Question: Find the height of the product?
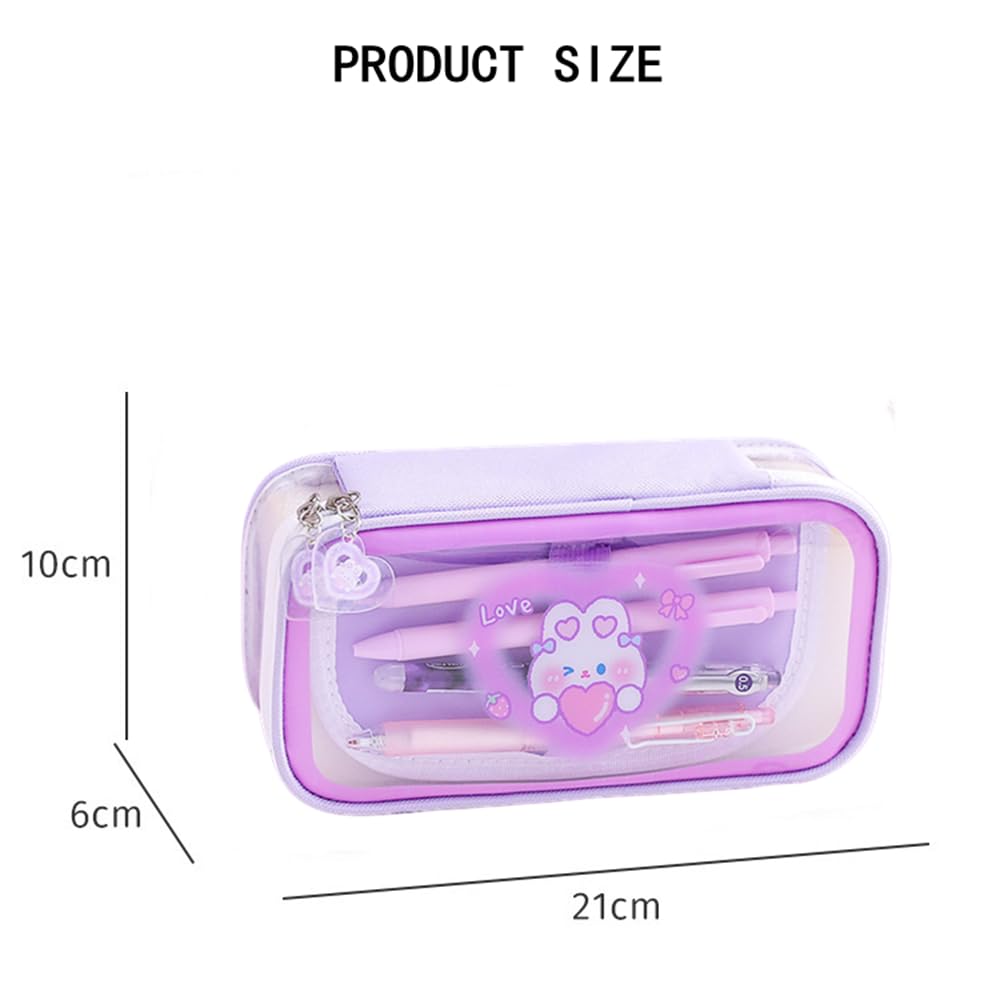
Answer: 10.0 centimetre